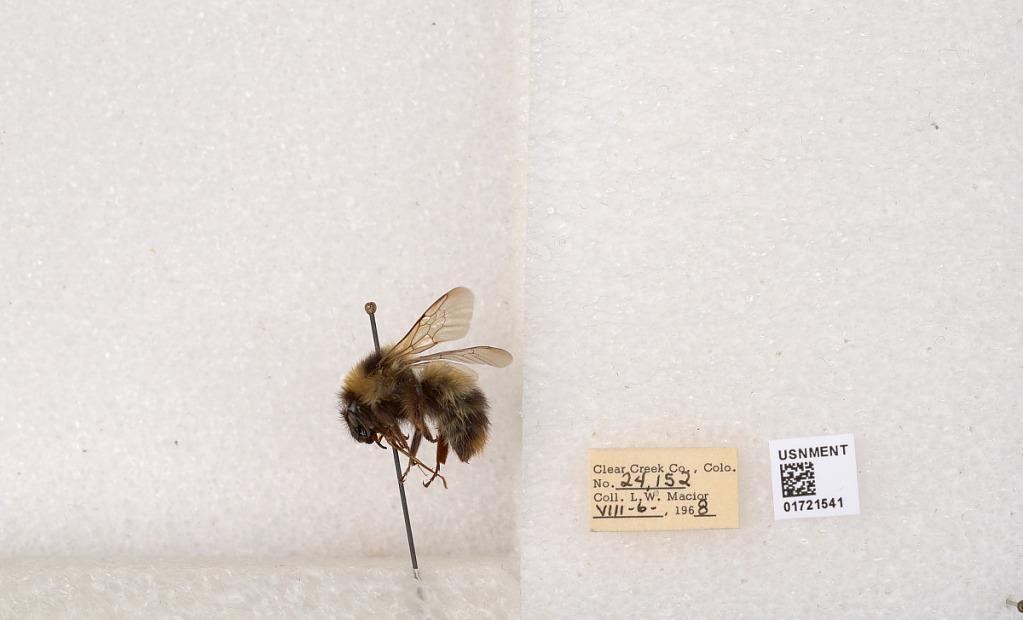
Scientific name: Bombus kirbyellus
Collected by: L. Macior
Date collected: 1968-8-6
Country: United States
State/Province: Colorado
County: Clear Creek
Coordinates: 39.6891, -105.644